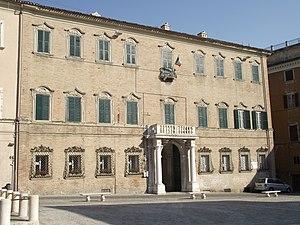
Jesi est une ville italienne de la province d'Ancône dans la région des Marches. Jesi est actuellement la troisième ville la plus peuplée de la province, après Ancône et Senigallia.